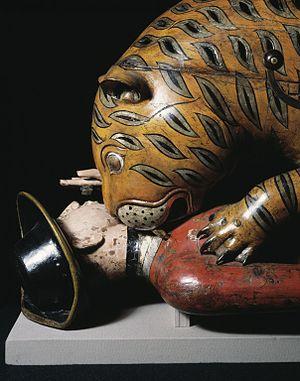
Le tigre de Tippu ou tigre de Tipu est un orgue représentant un tigre tuant un soldat Britannique : il symbolise l'espoir de victoire de Tipu sur ses ennemis britanniques. Créé pour le sultan Tipû Sâhib de Mysore en 1790, il est conservé au Victoria and Albert Museum à Londres. Le motif du tigre est souvent vu dans les objets faits pour Tipû, comme son trône. La religion de Tipû était l'Islam, mais le tigre est probablement créé par un artiste dans la tradition des sculptures religieuses hindoues, dans laquelle a été inséré un mécanisme d'orgue probablement créé par des artisans français.